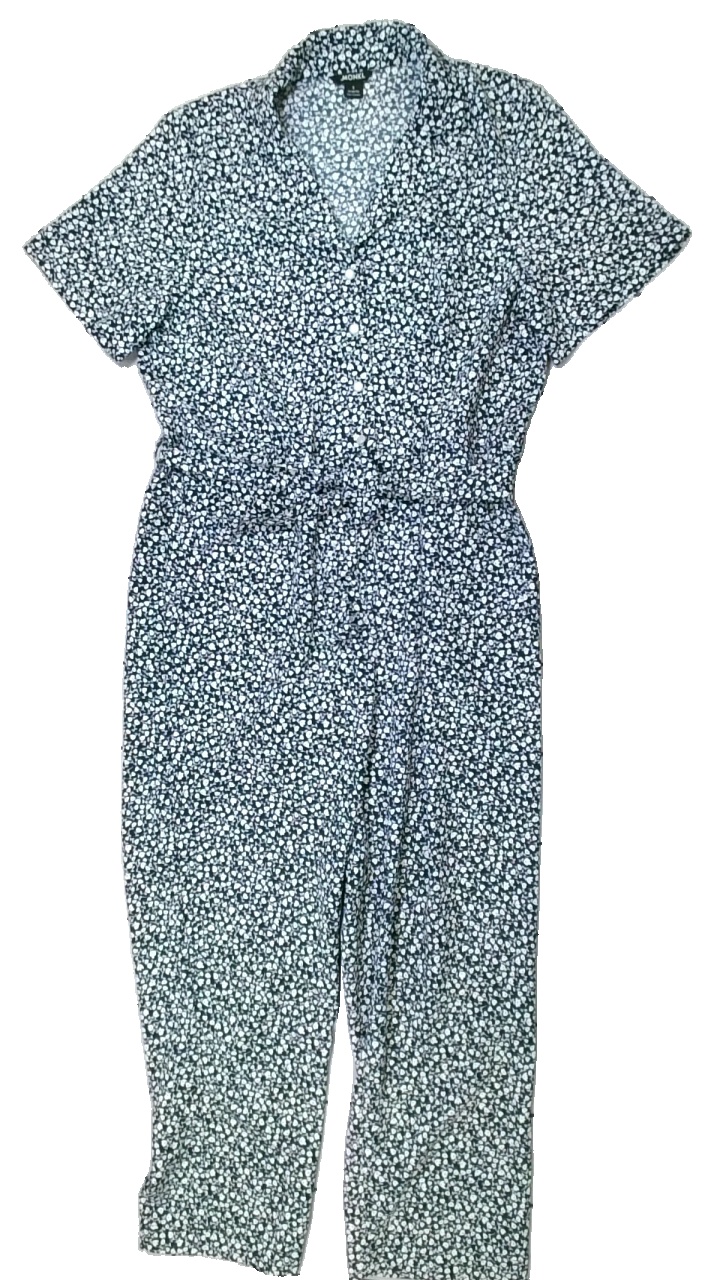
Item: Dress (Ladies)
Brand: Monki
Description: blommig byxdress
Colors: Black, White
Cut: Regular
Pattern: Floral print
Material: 100% polyester
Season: All
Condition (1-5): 5
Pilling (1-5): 5
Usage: Reuse
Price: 50-100